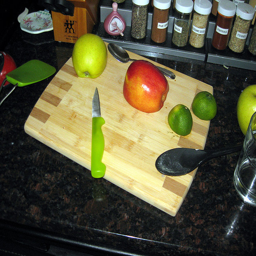
A wooden cutting board with a knife and several pieces of fruit on it.
Multiple fruits sit atop a cutting board with a cutting knife.
Cutting board with various fruits, utensils and spices.
Assorted fruit are laying on a cutting board.
Cut fruit on a cutting board with a knife and spoons.